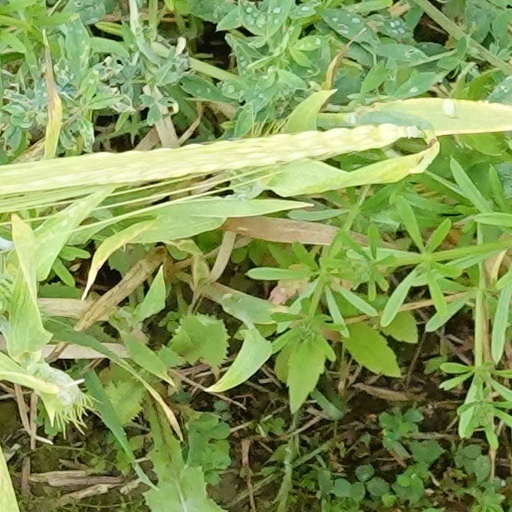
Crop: wheat